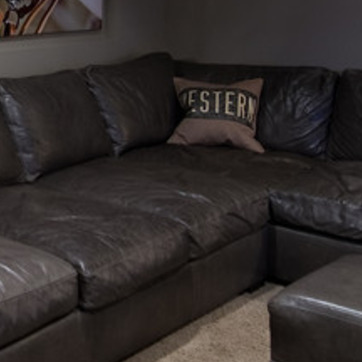
Material: leather